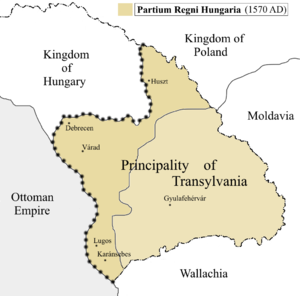
Le mot Partium, Párcium ou Részek, en roumain Părțile Ungurești, désigne les régions du royaume de Hongrie historique s'étendant à l'ouest et au nord de la principauté de Transylvanie, et rattachées à celle-ci après la conquête de la Hongrie centrale par les Turcs. Ces régions se situent aujourd'hui en Hongrie orientale, Ukraine subcarpathique et en Roumanie occidentale. Avec l'ancienne principauté de Transylvanie, les deux tiers du Partium forment l'actuelle région de Transylvanie. Le tiers restant s'étend sur les territoires hongrois et ukrainien. La délimitation du Partium remonte à l'expansion de l'Empire ottoman dans le bassin des Carpates, provoquant, après la Bataille de Mohács, une division du royaume de Hongrie entre :
Le traité de Spire, signé le 16 août 1570 lors de la Diète de Spire, est un accord de paix entre les deux prétendants au royaume de Hongrie Maximilien II de Habsbourg qui régnait sur la Hongrie royale et Jean-Sigismond Zápolya qui contrôlait l'Est du pays.
1570 est une année commune commençant un dimanche.